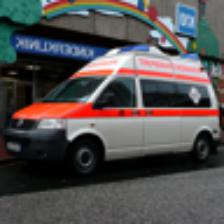
Label: NonHuman